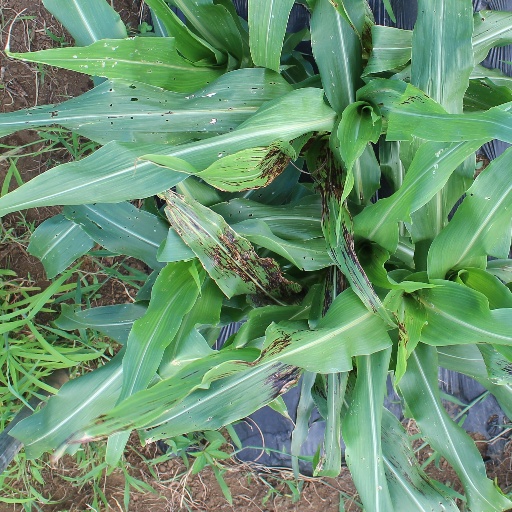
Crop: sorghum